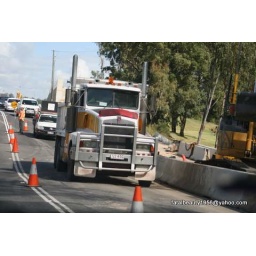
kenworth truck white and yellow near the road works